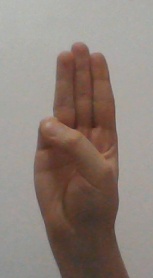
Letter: thaa